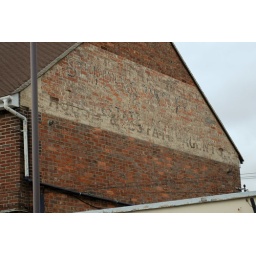
Old sign near the beach at Dymchurch